Ludwig Mies van der Rohe

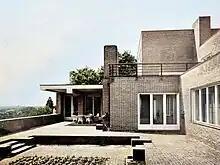
Patio of Villa Wolf, built in 1926 in Guben (now Gubin in Poland) for Erich and Elisabeth Wolf. The villa was destroyed in the aftermath of World War II, and there are joint German-Polish plans for its reconstruction.

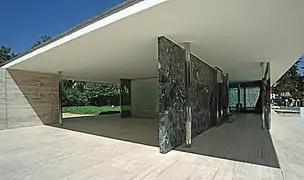
Barcelona Pavilion in Barcelona, constructed in 1929 for the world exposition. Never intended to be permanent, it was demolished in 1930 as was typically done for exhibition structures, but it was re-erected in 1986 by a team of local architects.

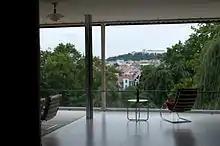
Villa Tugendhat built in 1930 in Brno for Fritz Tugendhat

After World War I, while still designing traditional neoclassical homes, Mies began a parallel experimental effort. He joined his avant-garde peers in the long-running search for a new style that would be suitable for the modern industrial age. The weak points of traditional styles had been under attack by progressive theorists since the mid-nineteenth century, primarily for the contradictions of hiding modern construction technology with a facade of ornamented traditional styles.